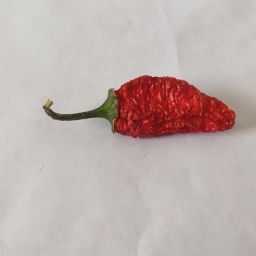
Crop: New Mexico Green Chile
Quality: Dried